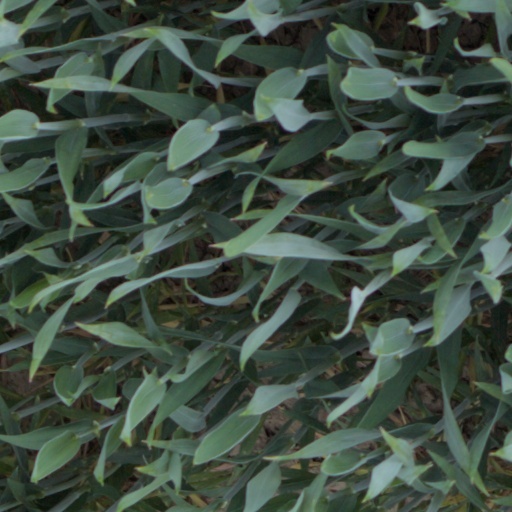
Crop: wheat